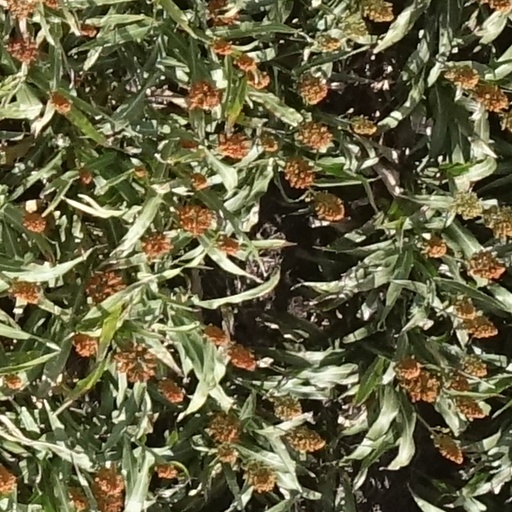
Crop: sorghum